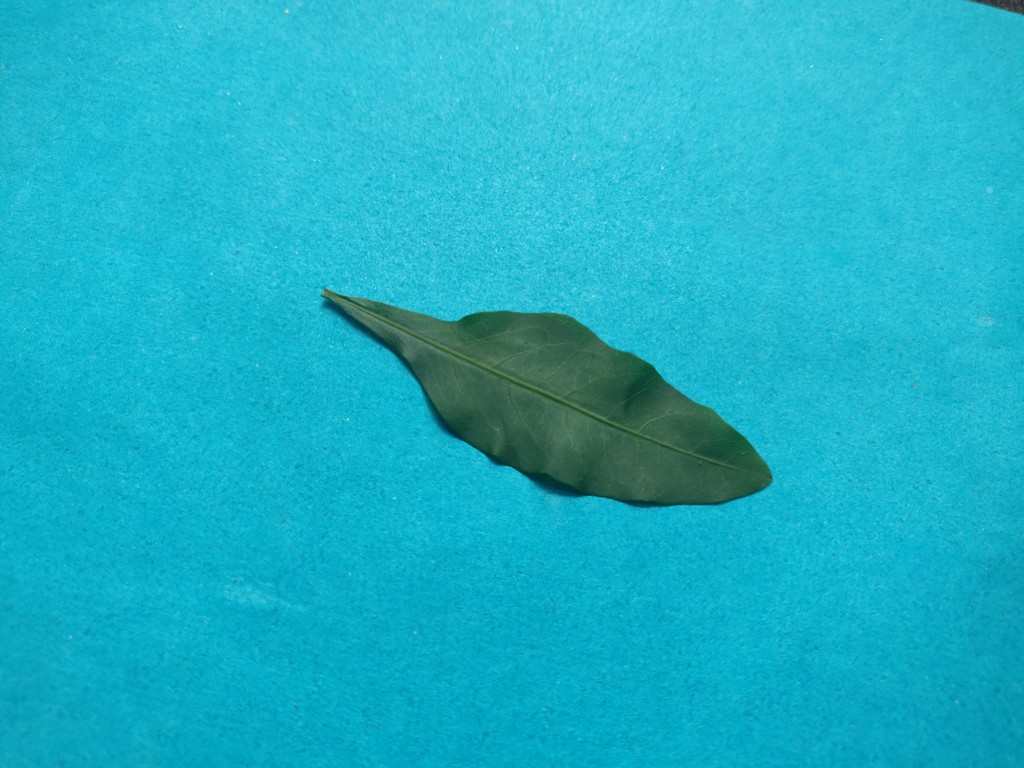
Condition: Healthy
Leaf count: single
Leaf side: front